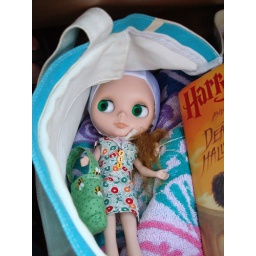
and hid in my beach bag